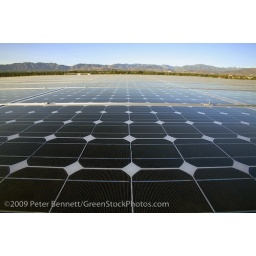
Array on rooftop of office building in Panorama City, San Fernando Valley, Los Angeles, California, USA